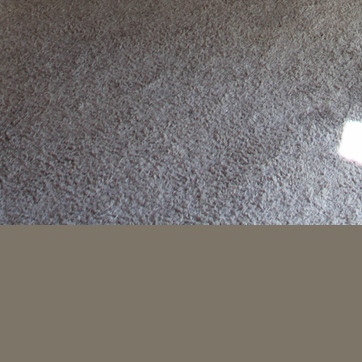
Material: carpet